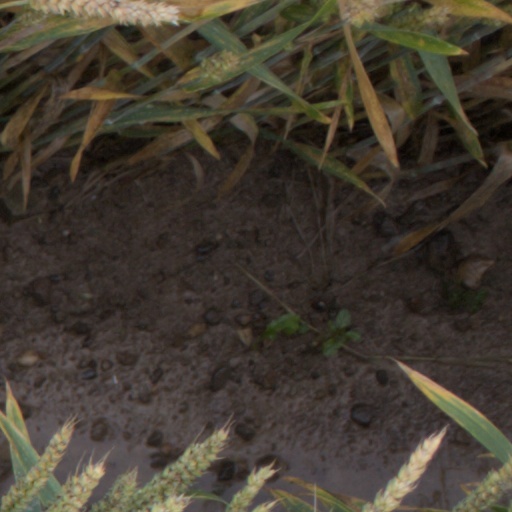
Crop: wheat